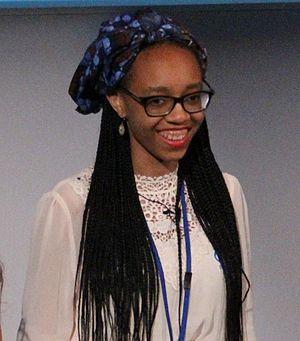
June Eric-Udorie est une écrivaine et militante féministe irlandaise basée en Grande-Bretagne. Elle est journaliste et blogueuse pour The Guardian et New Statesman ainsi que Cosmopolitan.
100 Women est une série multi-formats créée en 2013 par la BBC. La série concerne le rôle des femmes au XXIᵉ siècle et inclut des événements à Londres et à Mexico. Après la publication de la liste, l'émission, intitulée BBC's Women Season, est diffusée pendant trois semaines, pendant lesquelles la BBC propose également des rapports en ligne, des débats et des articles sur les femmes. Les femmes du monde entier sont encouragées à participer sur Twitter, en commentant la liste, ainsi que les entretiens et les débats qui suivent sa publication. Une nouvelle liste de lauréates est publiée chaque année depuis 2013.